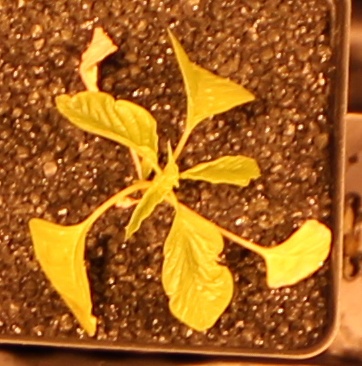
Label: Palmer Amaranth